7th Light Horse Regiment (Australia)

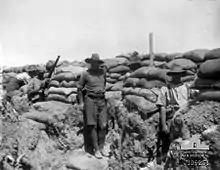
7th Light Horse at Gallipoli

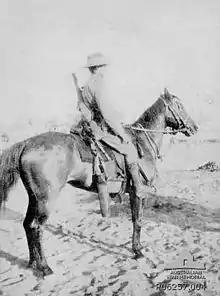
7th Light Horse Regiment signaller

In December 1914, the 7th Light Horse Regiment left Sydney for Egypt, arriving on the 1 February 1915. When the Australian infantry units were dispatched to Gallipoli, it was thought the terrain was unsuitable for mounted troops, and the light horse regiments remained in Egypt. However, heavy casualties amongst the Australian infantry resulted in the deployment of the 2nd Light Horse Brigade as reinforcements in May 1915. On arrival the regiment was attached to the 1st Division, who by this stage of the campaign were fighting a defensive battle around the beachhead around Anzac Cove. The regiment was withdrawn back to Egypt at the end of the campaign in December 1915.